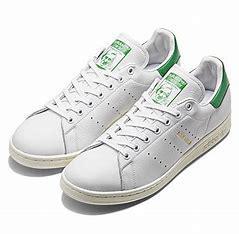
Brand: adidas
Model: originals Adidas Originals Stan Smith